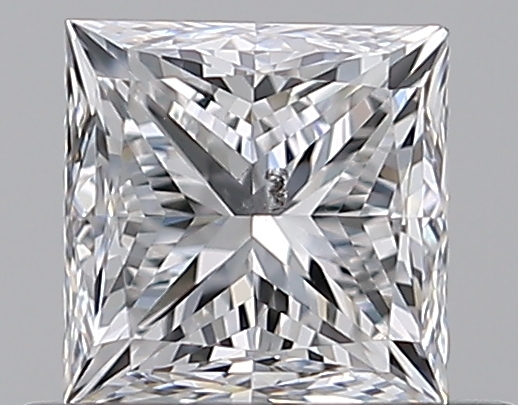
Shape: princess
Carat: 0.7
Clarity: SI1
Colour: D
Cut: GD
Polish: EX
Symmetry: VG
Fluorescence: N
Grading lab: GIA
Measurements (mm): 4.63 x 4.56 x 3.63